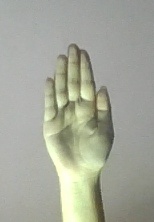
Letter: seen